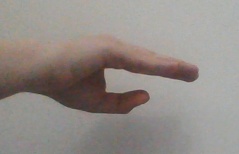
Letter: jeem